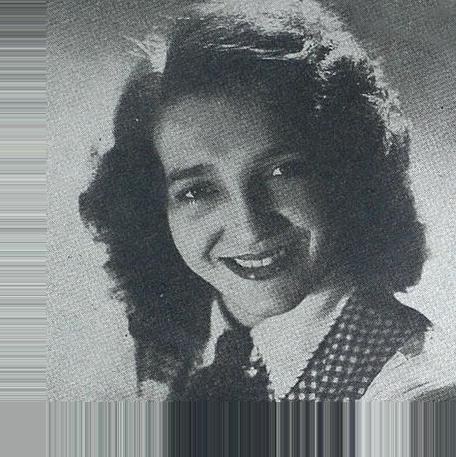
Age: 29